Gustavus Vaughan Brooke

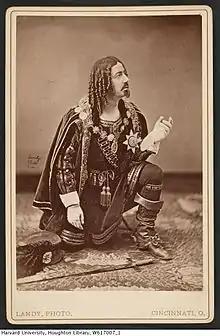
Brooke in costume (undated)

Brooke toured the English provincial theatres for three years and then played a season at Dublin in October 1837. He had a qualified success, which was followed by a more successful season at Belfast in January 1838. He continued to play in the provinces and Ireland, and in 1841 accepted an engagement with Macready's company in London, but finding himself cast for a small part declined the role. He returned to the provinces and refused several offers of parts in London. He had successful seasons at Manchester, Liverpool, and other large towns, among his characters being Richard III, Romeo, Macbeth, Virginius, Hamlet, Othello, Iago and Brutus. He played Othello to Macready's Iago at Manchester. Later on he was with Edwin Forrest, and in October 1846 took the part of Romeo at Dublin to Helena Faucit's Juliet. Other roles opposite Faucit included Claude Melnotte, Orlando, Hamlet, Macbeth, Richard III, Sir Giles Overreach, Leontes and Faulconbridge.